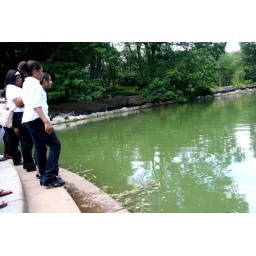
theres a turtle in the water